Eliza Hart Spalding

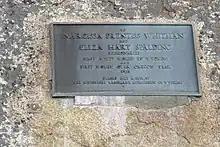
To Narcissa Prentiss Whitman and Eliza Hart Spalding, Missionaries. First White women in Wyoming and first women over Oregon trail, 1836. Placed July 4, 1956, by The Historical Landmark Commission of Wyoming.

The Spaldings joined a Presbyterian missionary party bound for Oregon Country (a large region of the Pacific Northwest) in the winter of 1835. They traveled by wagon train with fellow missionaries Narcissa and Marcus Whitman, who settled near the Walla Walla River, and William Henry Gray for the American Board of Commissioners for Foreign Missions (ABCFM). They were led and protected by fur traders from the Hudson's Bay Company and the American Fur Company. The Hudson's Bay Company forts sold supplies to the missionaries over the course of their journey. With Narcissa, the two were the first white women to cross the Continental Divide. Two markers pay tribute to the women, one near Daniel, Wyoming at the site of the Green River Rendezvous, where they were the first white female attendees from July 6 to July 18, 1836, and another along the Oregon Trail at Independence Rock near Casper, Wyoming.